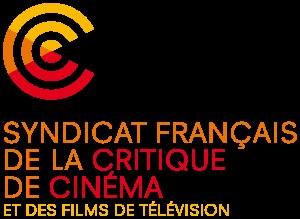
Le Syndicat français de la critique de cinéma et des films de télévision est un syndicat composé de professionnels, écrivains et journalistes, ayant pour but de promouvoir la liberté de la critique et de défendre la création cinématographique par le biais de différents événements, notamment la Semaine de la critique, ou ses propres prix.